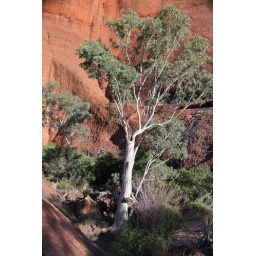
Ghost gum against the red rock - Kata Tjuta